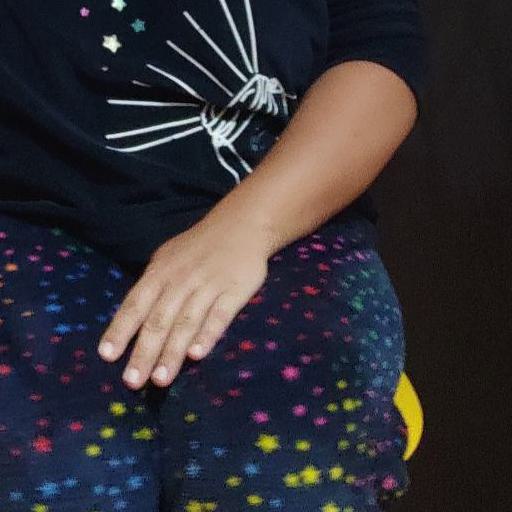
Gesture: no_gesture